J. Lohr Vineyards & Wines

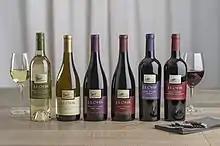
J. Lohr Estates

The J. Lohr Vineyard Series is a collection of eighteen limited-release, pure and blended varietals from small vineyard blocks.